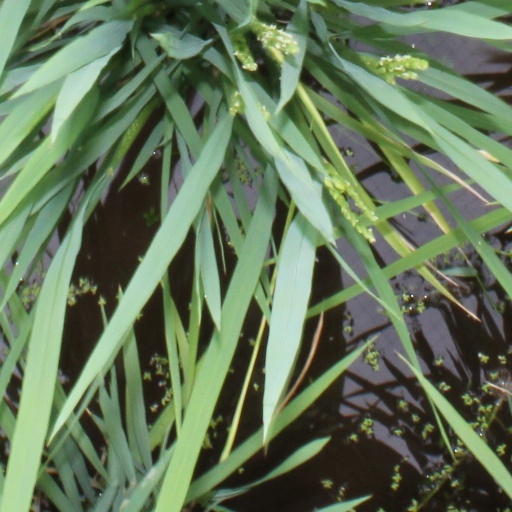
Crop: rice